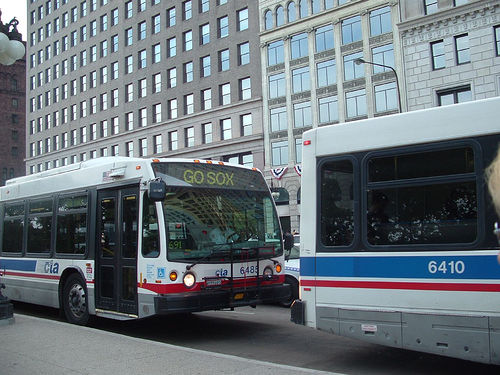
Parked city bus advertising preference for the Sox.